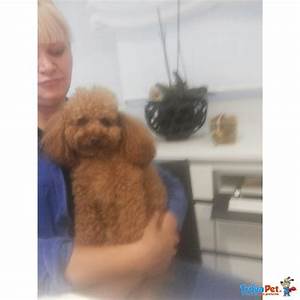
Label: cane